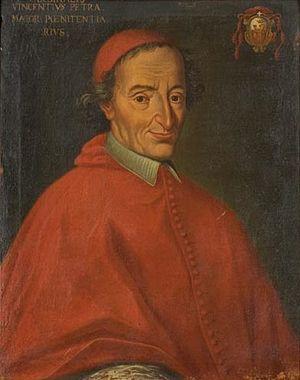
Vincenzo Petra, né le 13 novembre 1662 à Naples, alors capitale du royaume de Naples, et mort le 21 mars 1747 à Rome, est un cardinal italien des XVIIᵉ et XVIIIᵉ siècles.